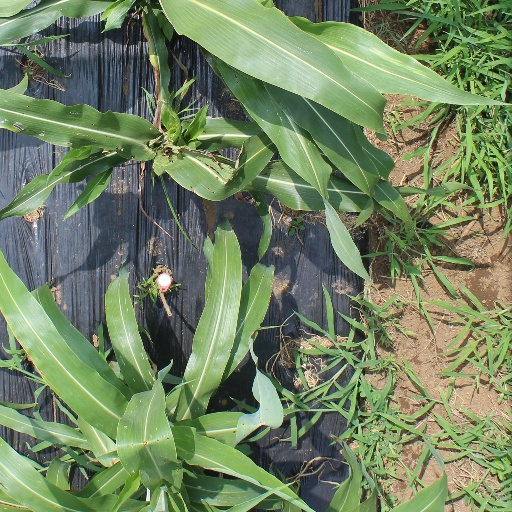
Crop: sorghum